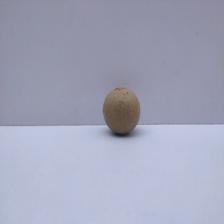
Size: Small